List of birds of Biscayne National Park

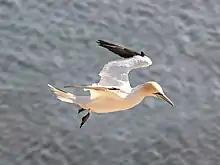
Northern gannet

The sulids comprise the gannets and boobies. Both groups are medium-large coastal seabirds that plunge-dive for fish.